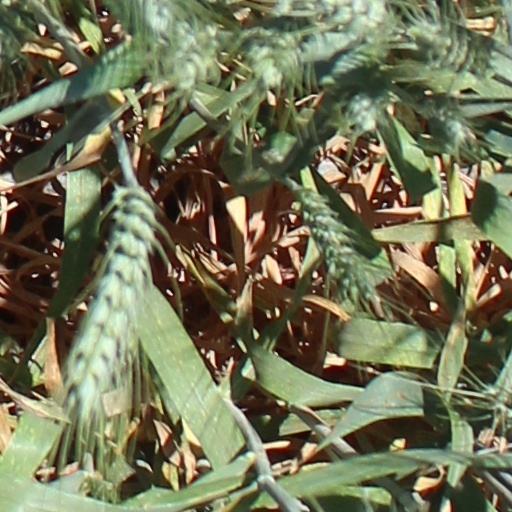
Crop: wheat